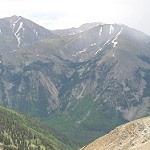
Scene: Outdoor